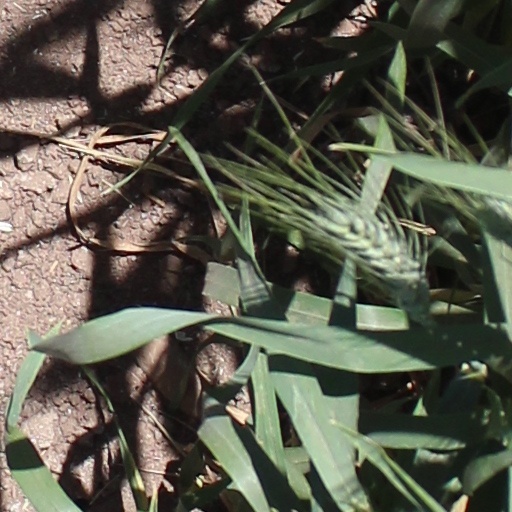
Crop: wheat